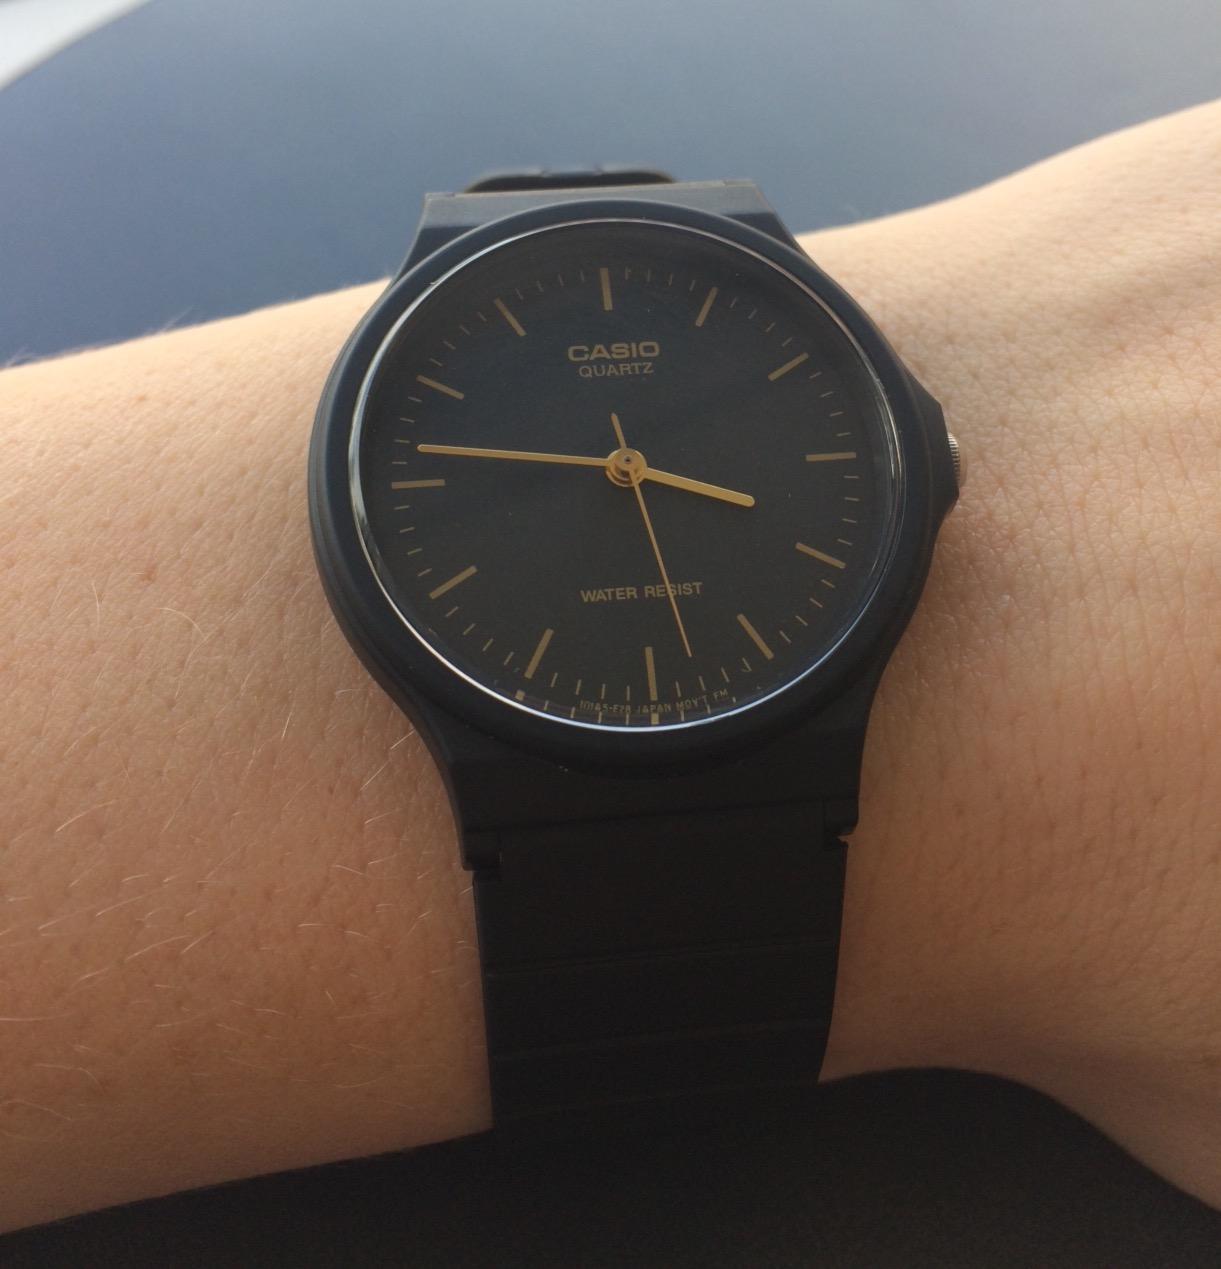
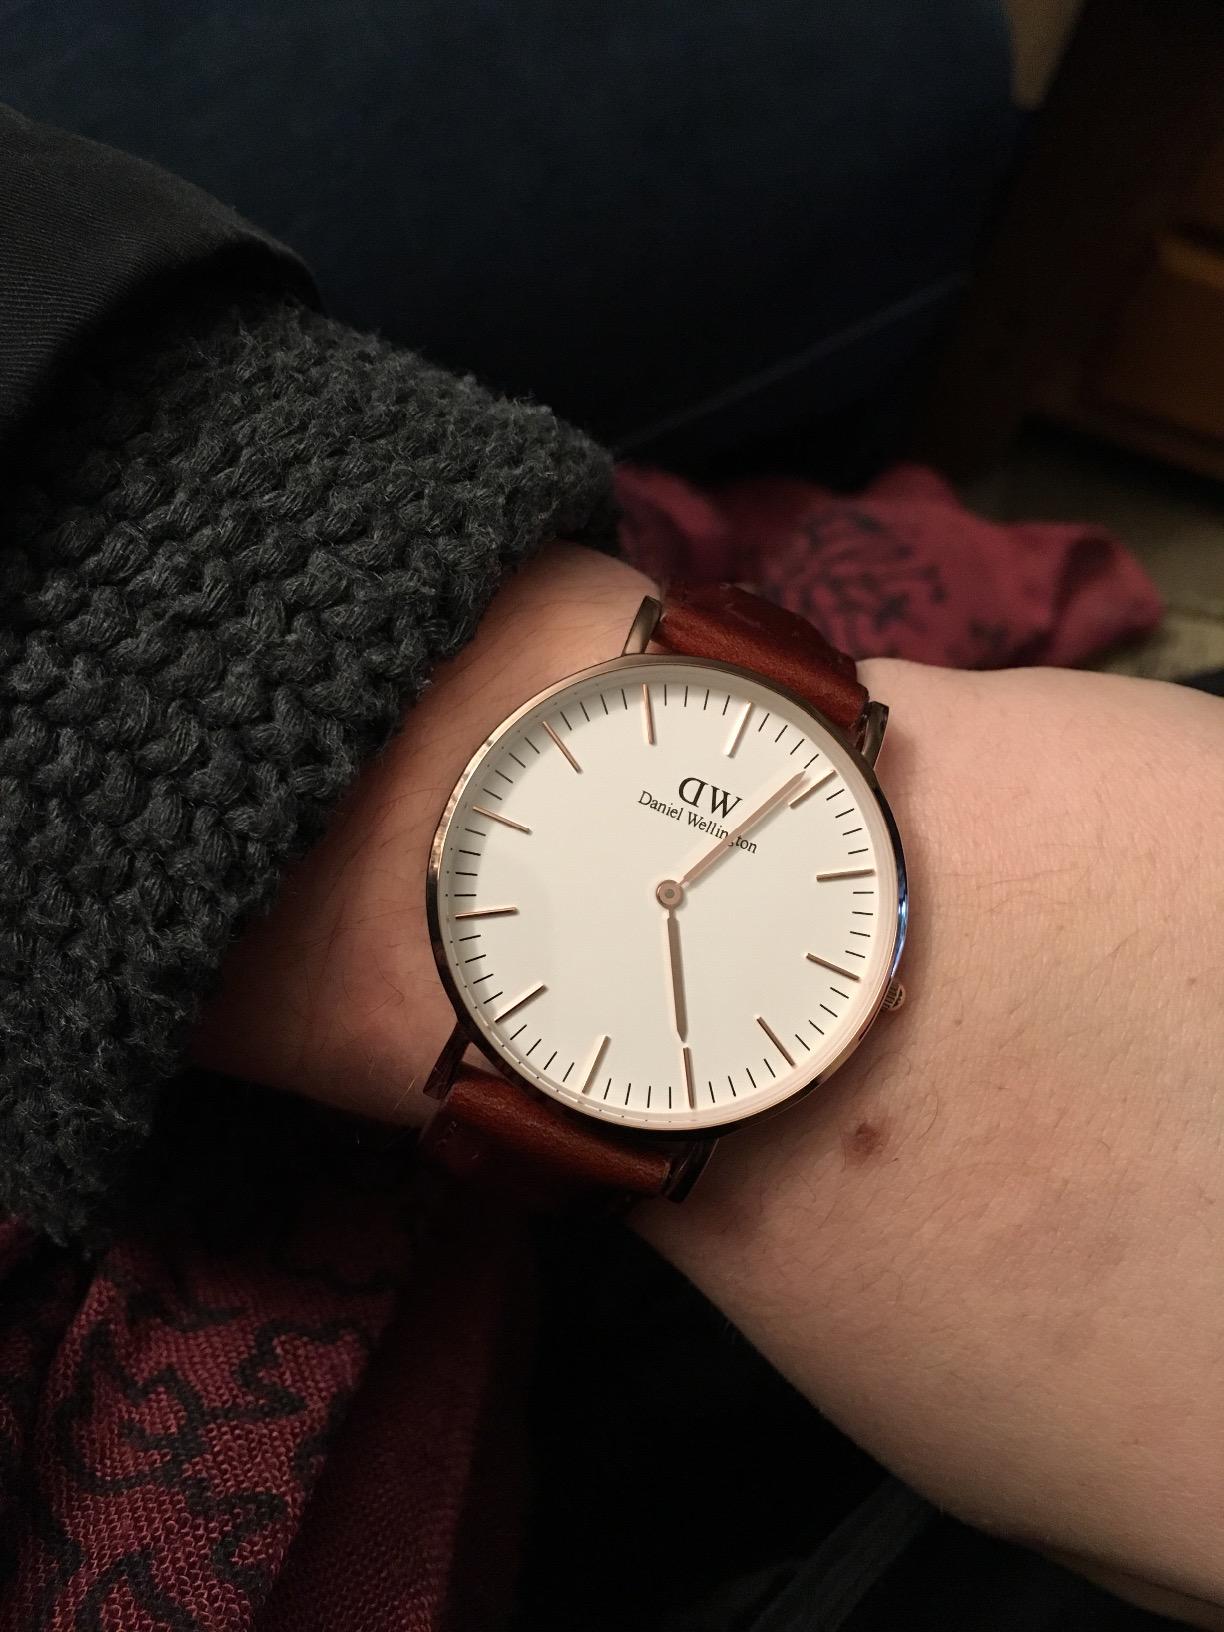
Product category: accessories_watch
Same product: no